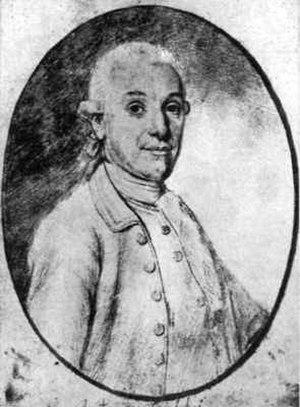
Antonio Lolli fut l'un des violonistes et compositeurs italiens des plus renommés du XVIIIᵉ siècle.